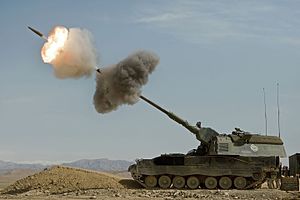
Krig / Grunde til krig / Udviklingsmæssige
Nederlandsk haubitz under affyring i Afghanistan i 2009.
Krig er en tilstand af væbnet konflikt mellem samfund eller stater, en tilstand normalt kendetegnet ved ekstremt agressive og voldelige handlinger, ødelæggelse og død. Krigsførelse er betegnelsen for de måder som krigshandlinger udføres på, hvad enten de udføres af regulære militære styrker eller mere irregulære militser. I total krig er krigsførelsen ikke begrænset til militære mål, men fører oftest til omfattende ødelæggelse og tab blandt civile. Det modsatte af krig er fred. Årsagerne til krig kan være et ønske om at erobre landområder, opnå adgang til råstoffer, historiske nationale stridigheder eller uoverensstemmelser om religion.